Model 60 stacking stool

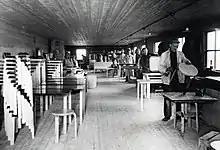
Production of the stool in 1937

The design was first presented to the public in November 1933 at a Finnish design exhibition titled "Wood Only" at Fortnum & Mason in London. The stool has been in continuous production since its initial release in 1933.